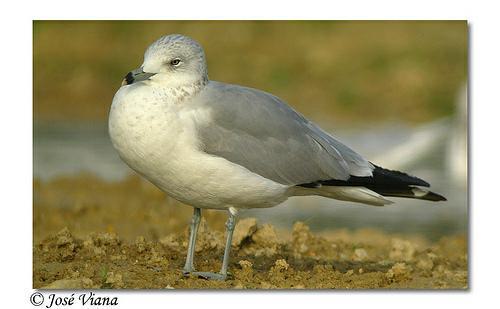
A photo of a ring billed gull